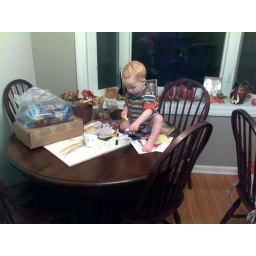
apparently we sit on top of the dining room table in our house